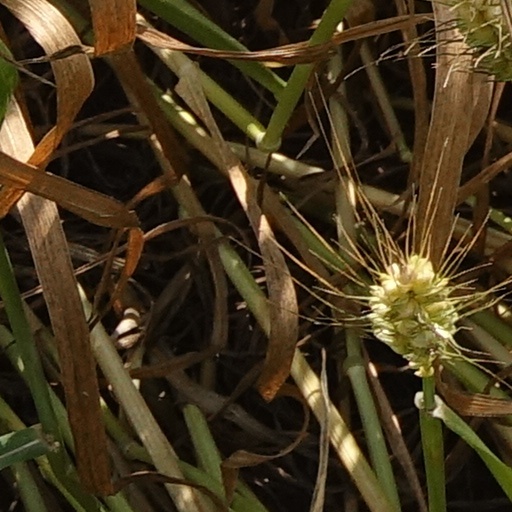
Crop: wheat